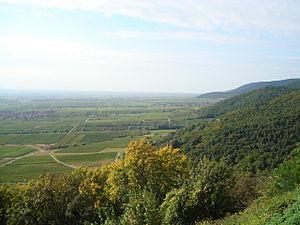
Le château de Hambach se trouve dans le quartier éponyme de la commune de Neustadt an der Weinstraße dans le Land de Rhénanie-Palatinat en Allemagne. C'est un château médiéval qui doit surtout sa renommée à la fête de Hambach y ayant eu lieu en 1832, réunissant le mouvement révolutionnaire allemand, de ce fait il est un symbole de la démocratie allemande.